Purple shore crab

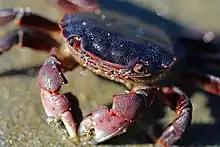
Front facing image of "H. nudus"

The purple shore crab is most commonly found sheltering under rocks and in seaweed within the inter-tidal and sub-tidal regions along the western coast of North America. The purple shore crab's distribution ranges from Alaska to Baja California in Mexico but it is uncommon to find the purple shore crab south of Morro Bay, in central California. "H. nudus" strongly prefers semi-protected and protected rocky coasts and bays, and can commonly be found in tide pools, swift water, and under large boulders. Less commonly, "H. nudus" can be found under driftwood or in salt marshes. Despite the increase in anthropogenic plastic waste pollution in inter-tidal zones, "H. nudus" has been shown to generally avoid plastic, glass, and styrofoam shelters when able and insteads prefers natural shelters. The crabs have been observed sheltering on acrylic surfaces, however. Unlike other members of the "Hemigrapsus" genus, the purple shore crab does not live in burrows. "H. nudus" can tolerate temperatures up to but prefers colder environments. Generally, "H. nudus" avoids temperatures above and strongly prefers water temperatures of .